British Isles

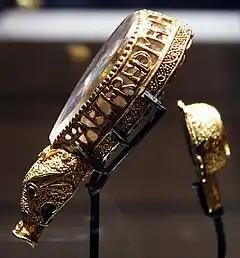
The Alfred Jewel (9th century)

Anglo-Saxons arrived as Roman power waned in the 5th century AD. Initially, their arrival seems to have been at the invitation of the Britons as mercenaries to repulse incursions by the Hiberni and Picts. In time, Anglo-Saxon demands on the British became so great that they came to culturally dominate the bulk of southern Great Britain, though recent genetic evidence suggests Britons still formed the bulk of the population. This dominance created what is now England and left culturally British enclaves only in the north of what is now England, in Cornwall and what is now known as Wales. Ireland had been unaffected by the Romans except, significantly, for being Christianised—traditionally by the Romano-Briton, Saint Patrick. As Europe, including Britain, descended into turmoil following the collapse of Roman civilisation, an era known as the Dark Ages, Ireland entered a golden age and responded with missions (first to Great Britain and then to the continent), the founding of monasteries and universities. These were later joined by Anglo-Saxon missions of a similar nature.